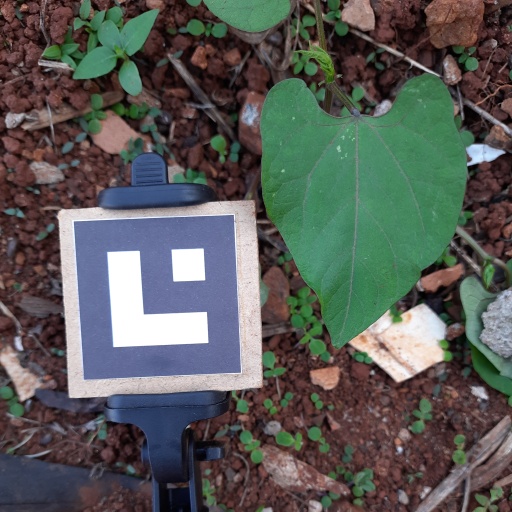
Observations: wavy surface, no eating holes, under shade